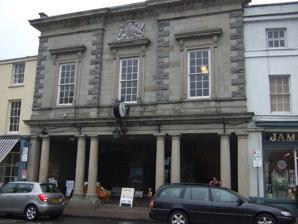
Building: Crickhowell Market Hall
Country: United Kingdom
Year built: 1834
Municipal Building in Crickhowell, Wales Crickhowell Market Hall Native name Neuadd y Farchnad Crucywel ( Welsh ) Crickhowell Market Hall Location High Street, Crickhowell Coordinates 51°51′32″N 3°08′15″W / 51.8589°N 3.1375°W / 51.8589; -3.1375 Built 1834 Architect Thomas Henry Wyatt Architectural style(s) Renaissance style Listed Building – Grade II* Official name Town Hall Designated 9 May 1983 Reference no. 7211 Shown in Powys Crickhowell Market Hall ( Welsh : Neuadd y Farchnad Crucywel ), formerly Crickhowell Town Hall ( Welsh : Neuadd y Dref Crucywel ), is a municipal building in the High Street, Crickhowell , Powys , Wales . The structure, which accommodates market stalls on the ground floor and a café on the first floor, is a Grade II* listed building . History The first municipal building in the town was a market hall in the centre of the High Street which was completed in the 17th century. After the original building became dilapidated, it was demolished and later replaced by a memorial fountain dedicated to a local medical doctor, Henry John Lucas of Aberystwyth . In the early 1830s, the lord of the manor , Henry Somerset, 6th Duke of Beaufort , whose seat was at Raglan Castle , decided to commission a new building; the site he selected was on the west side of the High Street, a short distance to the west of the site of the original building. The new building was designed in the Renaissance style by Thomas Henry Wyatt , who was a nephew of the duke's agent, built in ashlar stone and was completed in 1834. The design involved a symmetrical main frontage with three bays facing onto the High Street. On the ground floor, there was a tetrastyle portico created by pairs of Doric order columns in antis . On the first floor, the central bay, which was slightly recessed, was fenestrated by a sash window with an architrave and a bracketed cornice , surmounted by a carving of the Beaufort coat of arms and a modillioned cornice. The outer bays were fenestrated by sash windows in the same style, surmounted by entablatures and modillioned cornices, and flanked by rubble masonry quoins . Internally, the principal rooms were the market hall on the ground floor and a courtroom on the first floor. The building served primarily as a courthouse. The manor which covered the town was called the 'borough of Crickhowell', but it was never given a charter and it appears that no borough council ever operated. Any residual claim Crickhowell may have had to be called a borough was extinguished under the Municipal Corporations Act 1883 . From 1894, the town was part of the Crickhowell Rural District . The rural district council initially met at the workhouse in Llangattock , but in 1900 moved its meetings to the building, which by then was known as the town hall. A new office building called Beaufort Chambers was built on Beaufort Street in 1906; the rural district council initially took a small suite of offices there for some of its staff, but later expanded to take over the whole building. Council meetings transferred from the town hall to a new council chamber at Beaufort Chambers in 1930. The courtroom on the first floor of the town hall continued to be used for magistrates court hearings, as well as for child welfare surgeries. A new projecting clock was installed on the front of the building to celebrate the Golden Jubilee of Elizabeth II in 2002. The courtroom on the first floor was adapted for retail use and operated as the Cheese Press Café until it closed in 2006. In 2007, Powys County Council offered a 99-year leasehold interest in the building to a newly-formed charity, the Market Hall Trust, at a subsidised rent. The building was subsequently refurbished by the charity and the room on the first floor re-opened as the Courtroom Café in 2008. See also Grade II* listed buildings in Powys References